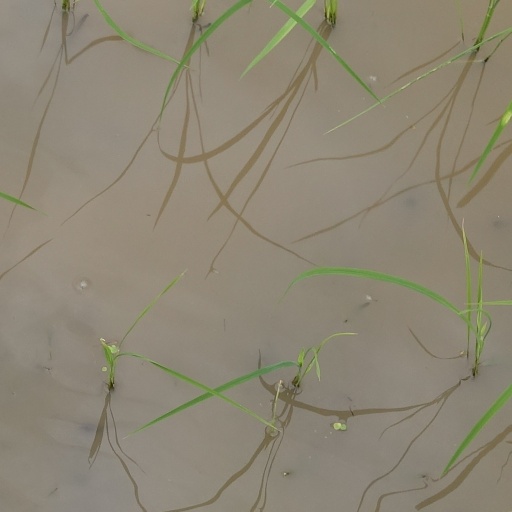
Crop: rice